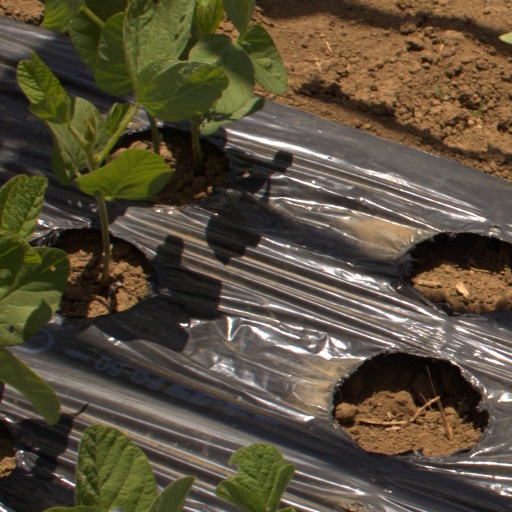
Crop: Jerusalem artichoke